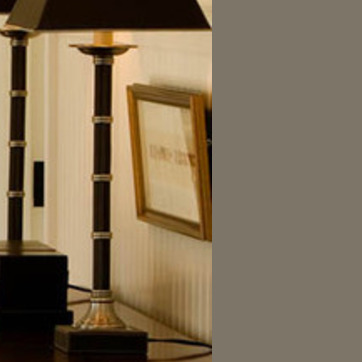
Material: glass